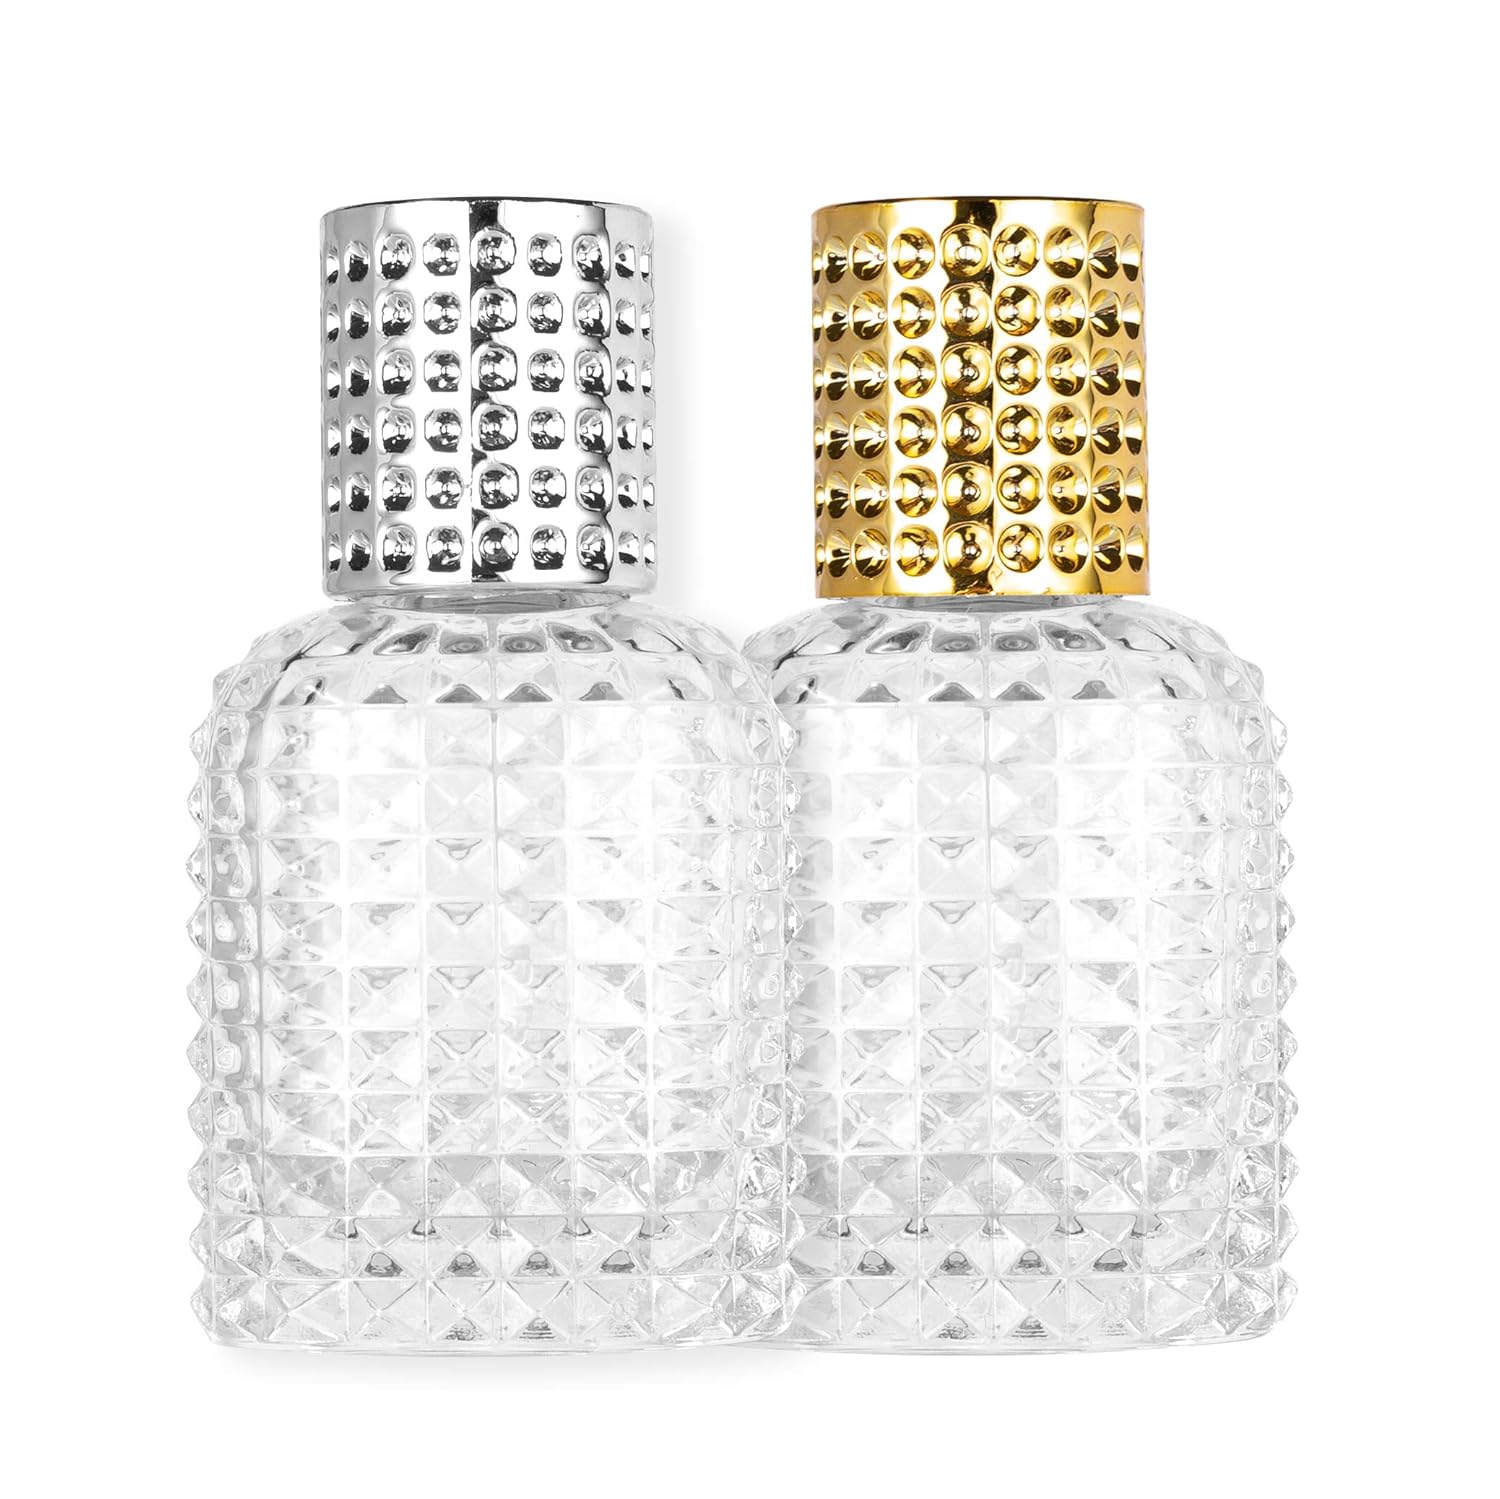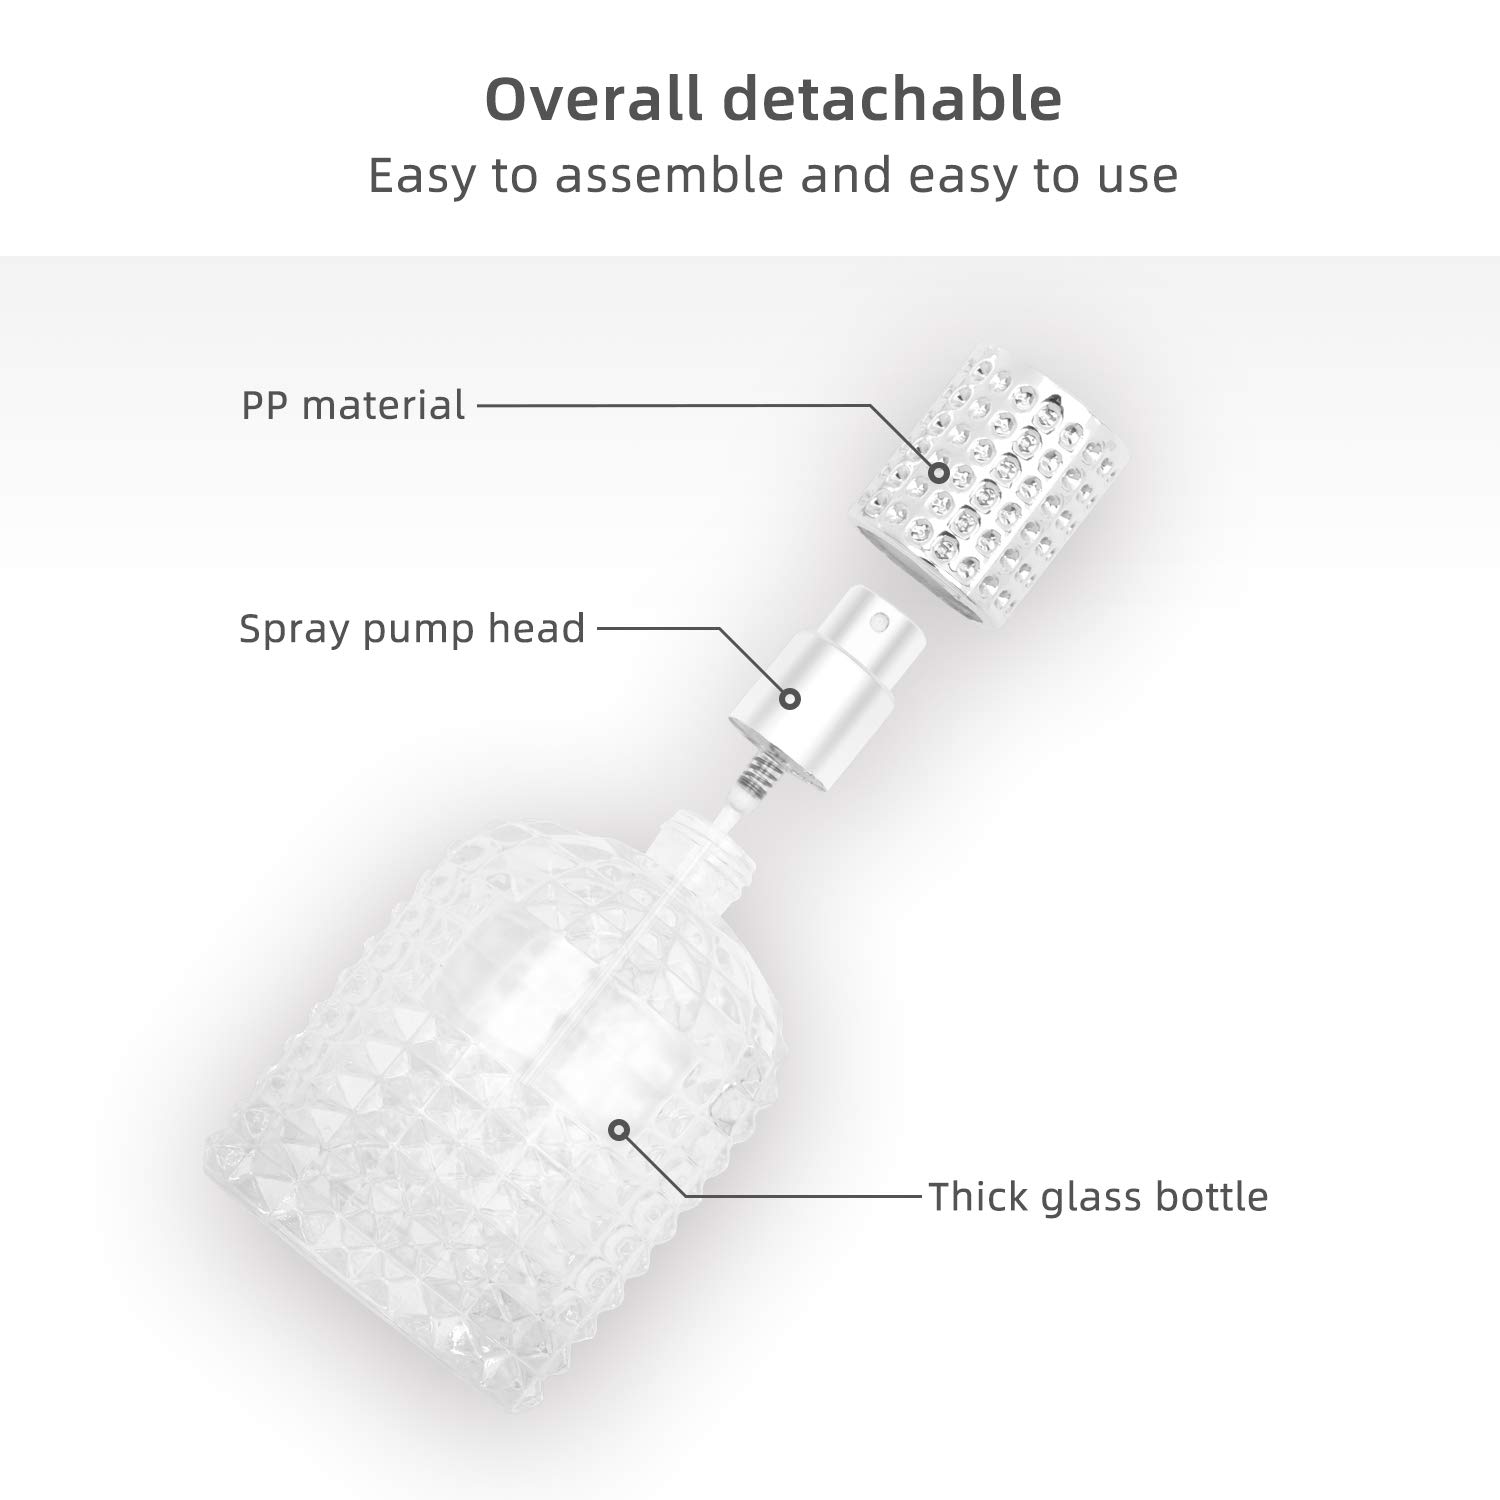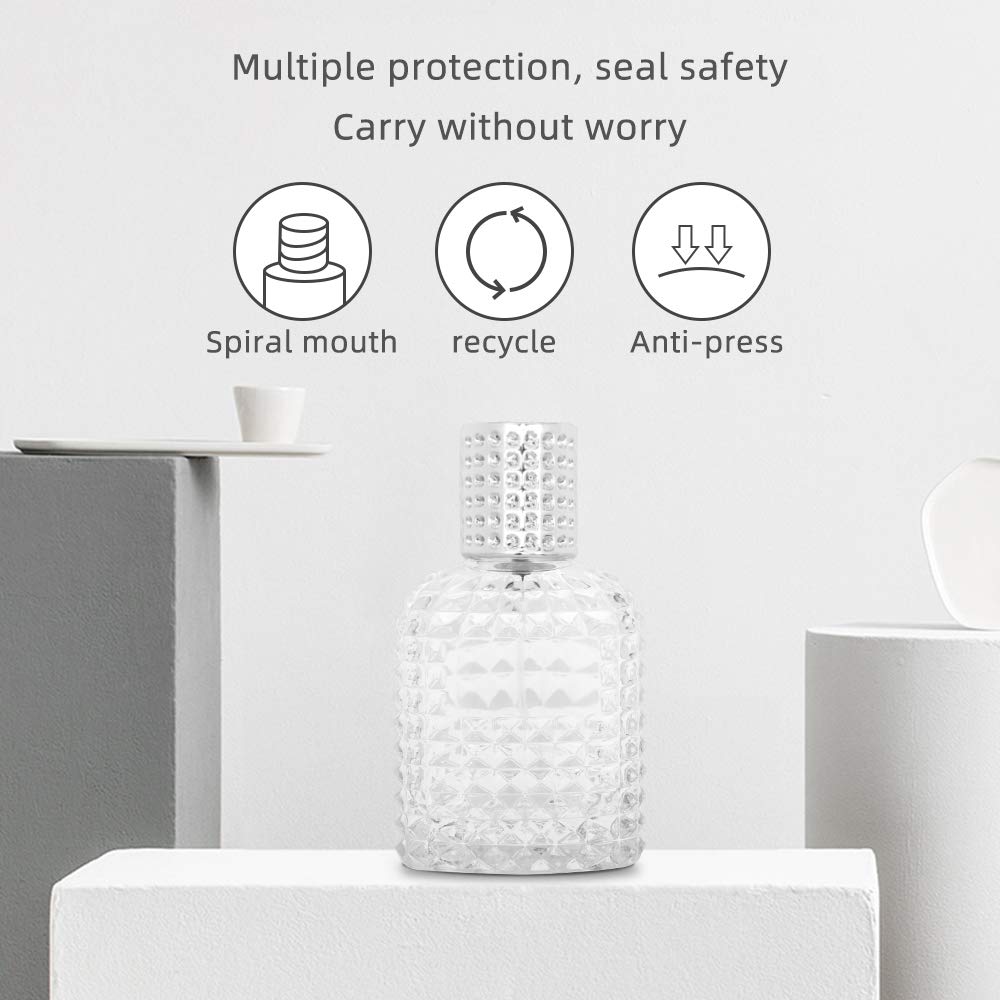
Atomizer 2 Pack 30m-1oz Thick Glass Spray Bottle,Refillable Clear Empty Atomizer Perfume Bottles?Large capacity Sample Bottles ?Gold + Silver ?
Category: All Beauty
Specification: ✔Gold metallic aluminum spray tops and dust caps. ✔Size: 50ml:3.9inch* 2.2inch (1.7fl.oz) ✔Application: Essential oils, aromatherapy, body mists, first aid kits, home remedies, homemade DIY sprays, natural perfumes, air fresheners, perfume sample bottle, and more
Features: 【Set includes】: 2spray bottles,+ 1 water suction syringe + 1 filling funnel+1 Dispenser | 【Many Uses】: Essential oils, aromatherapy, body mists, first aid kits, home remedies, homemade DIY sprays, natural perfumes, air fresheners, Disinfectant,alcohol,perfume sample bottle, and more | 【Material】:Thick, heavy diamond glass bottle,Highly polished and beautiful strong and sturdy | 【Easy to fill and clean】Easy to refill due to the large opening mouth of the containers set when unscrewing the cap. You can easily clean these toiletry bottles | 【 Lifetime warranty 】 Yes, we mean it. Any issue and a real person will help make it right.